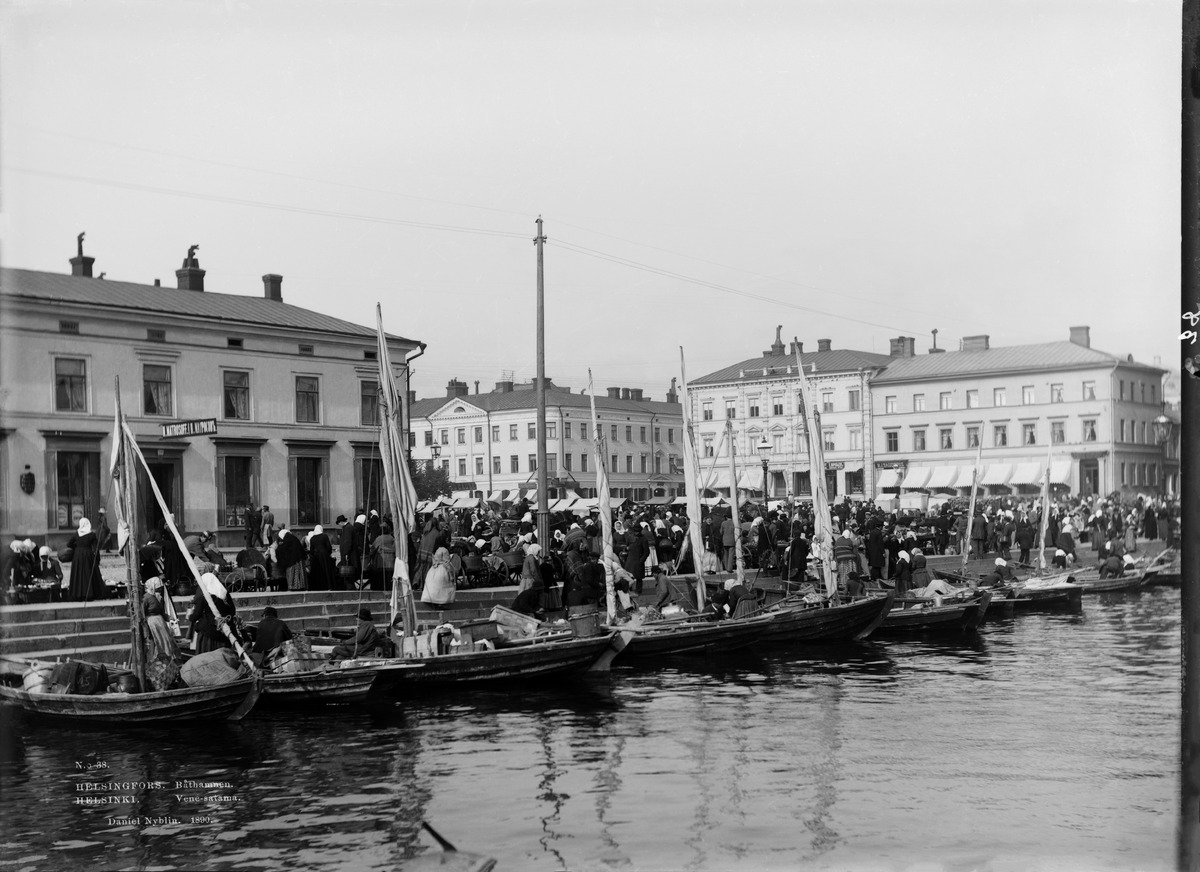
Torikauppaa Kauppatorin rannassa
sisällön kuvaus: Torikauppaa Kauppatorin rannassa. Valokuva on otettu Kauppatorin suuntaan Kolera-altaan toiselta puolen. Etualalla kauppiaiden pieniä purjealuksia myytävine tavaroineen rannassa. Katutasolla väki tungeksii kojujen luona. Keskellä näkyy sähköpylväs.

Taustalla rakennukset Eteläranta 20, Pohjoisesplanadi 19, 17, 15. mustavalkoinen
Kuvaaja: Nyblin, Daniel, valokuvaaja
Ajankohta: kuvausaika 1890
Paikka: Suomi, Uusimaa, Helsinki, Kaartinkaupunki Helsinki, Kolera-allas, Eteläranta 20, Pohjoisesplanadi 19, 17, 15
Aiheet: Torit, markkinat, veneet purjeveneet, kauppa, ostajat, myyjät, satamat venesatamat, altaat, sähköjärjestelmät